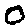
Label: 0